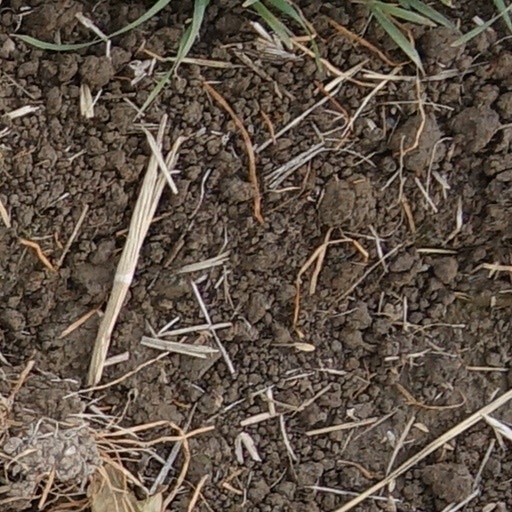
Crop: wheat